Pharnabazus II

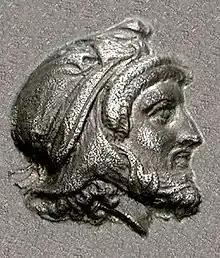
Portrait of Pharnabazus II on his coinage.

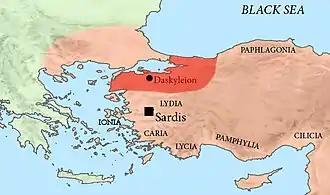
Pharnabazus was Satrap of Hellespontine Phrygia.

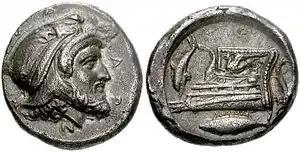
Coinage of Pharnabazos, circa 398-396/5 BC, Kyzikos, Mysia. "Obv:" Legend "ΦΑΡ-Ν-[A]-BA" ("FAR-N-[A]-BA", for "Pharnabazos"), head of Pharnabazos, wearing the satrapal cap tied below his chin, with diadem. "Rev:" Ship's prow left, with a griffin and prophylactic eye; two dolphins downward; below, a tuna.

Pharnabazus II (Old Iranian: "Farnabāzu", ; ruled 413-374 BC) was a Persian soldier and statesman, and Satrap of Hellespontine Phrygia. He was the son of Pharnaces II of Phrygia and grandson of Pharnabazus I, and great-grandson of Artabazus I. He and his male ancestors, forming the Pharnacid dynasty, had governed the satrapy of Hellespontine Phrygia from its headquarters at Dascylium since 478 BC. He married Apama, daughter of Artaxerxes II of Persia, and their son Artabazus also became a satrap of Phrygia. According to some accounts, his granddaughter Barsine may have become Alexander the Great's concubine.